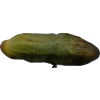
Label: cucumber